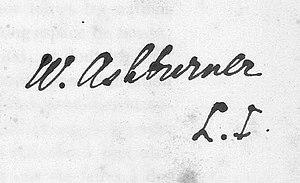
Le British Institute of Florence – également appelé Institut britannique de Florence - est un institut culturel fondé en 1917 à Florence dans le but de promouvoir les relations culturelles anglo-italiennes grâce à l'enseignement de l’anglais, de l’italien, de l'histoire de l’art mais aussi grâce à la constitution d'une importante bibliothèque de livre en anglais sur les thèmes de la littérature italienne et anglaise, l’art, l’histoire et la musique. C'est l'Institut britannique le plus ancien en dehors des îles britanniques.